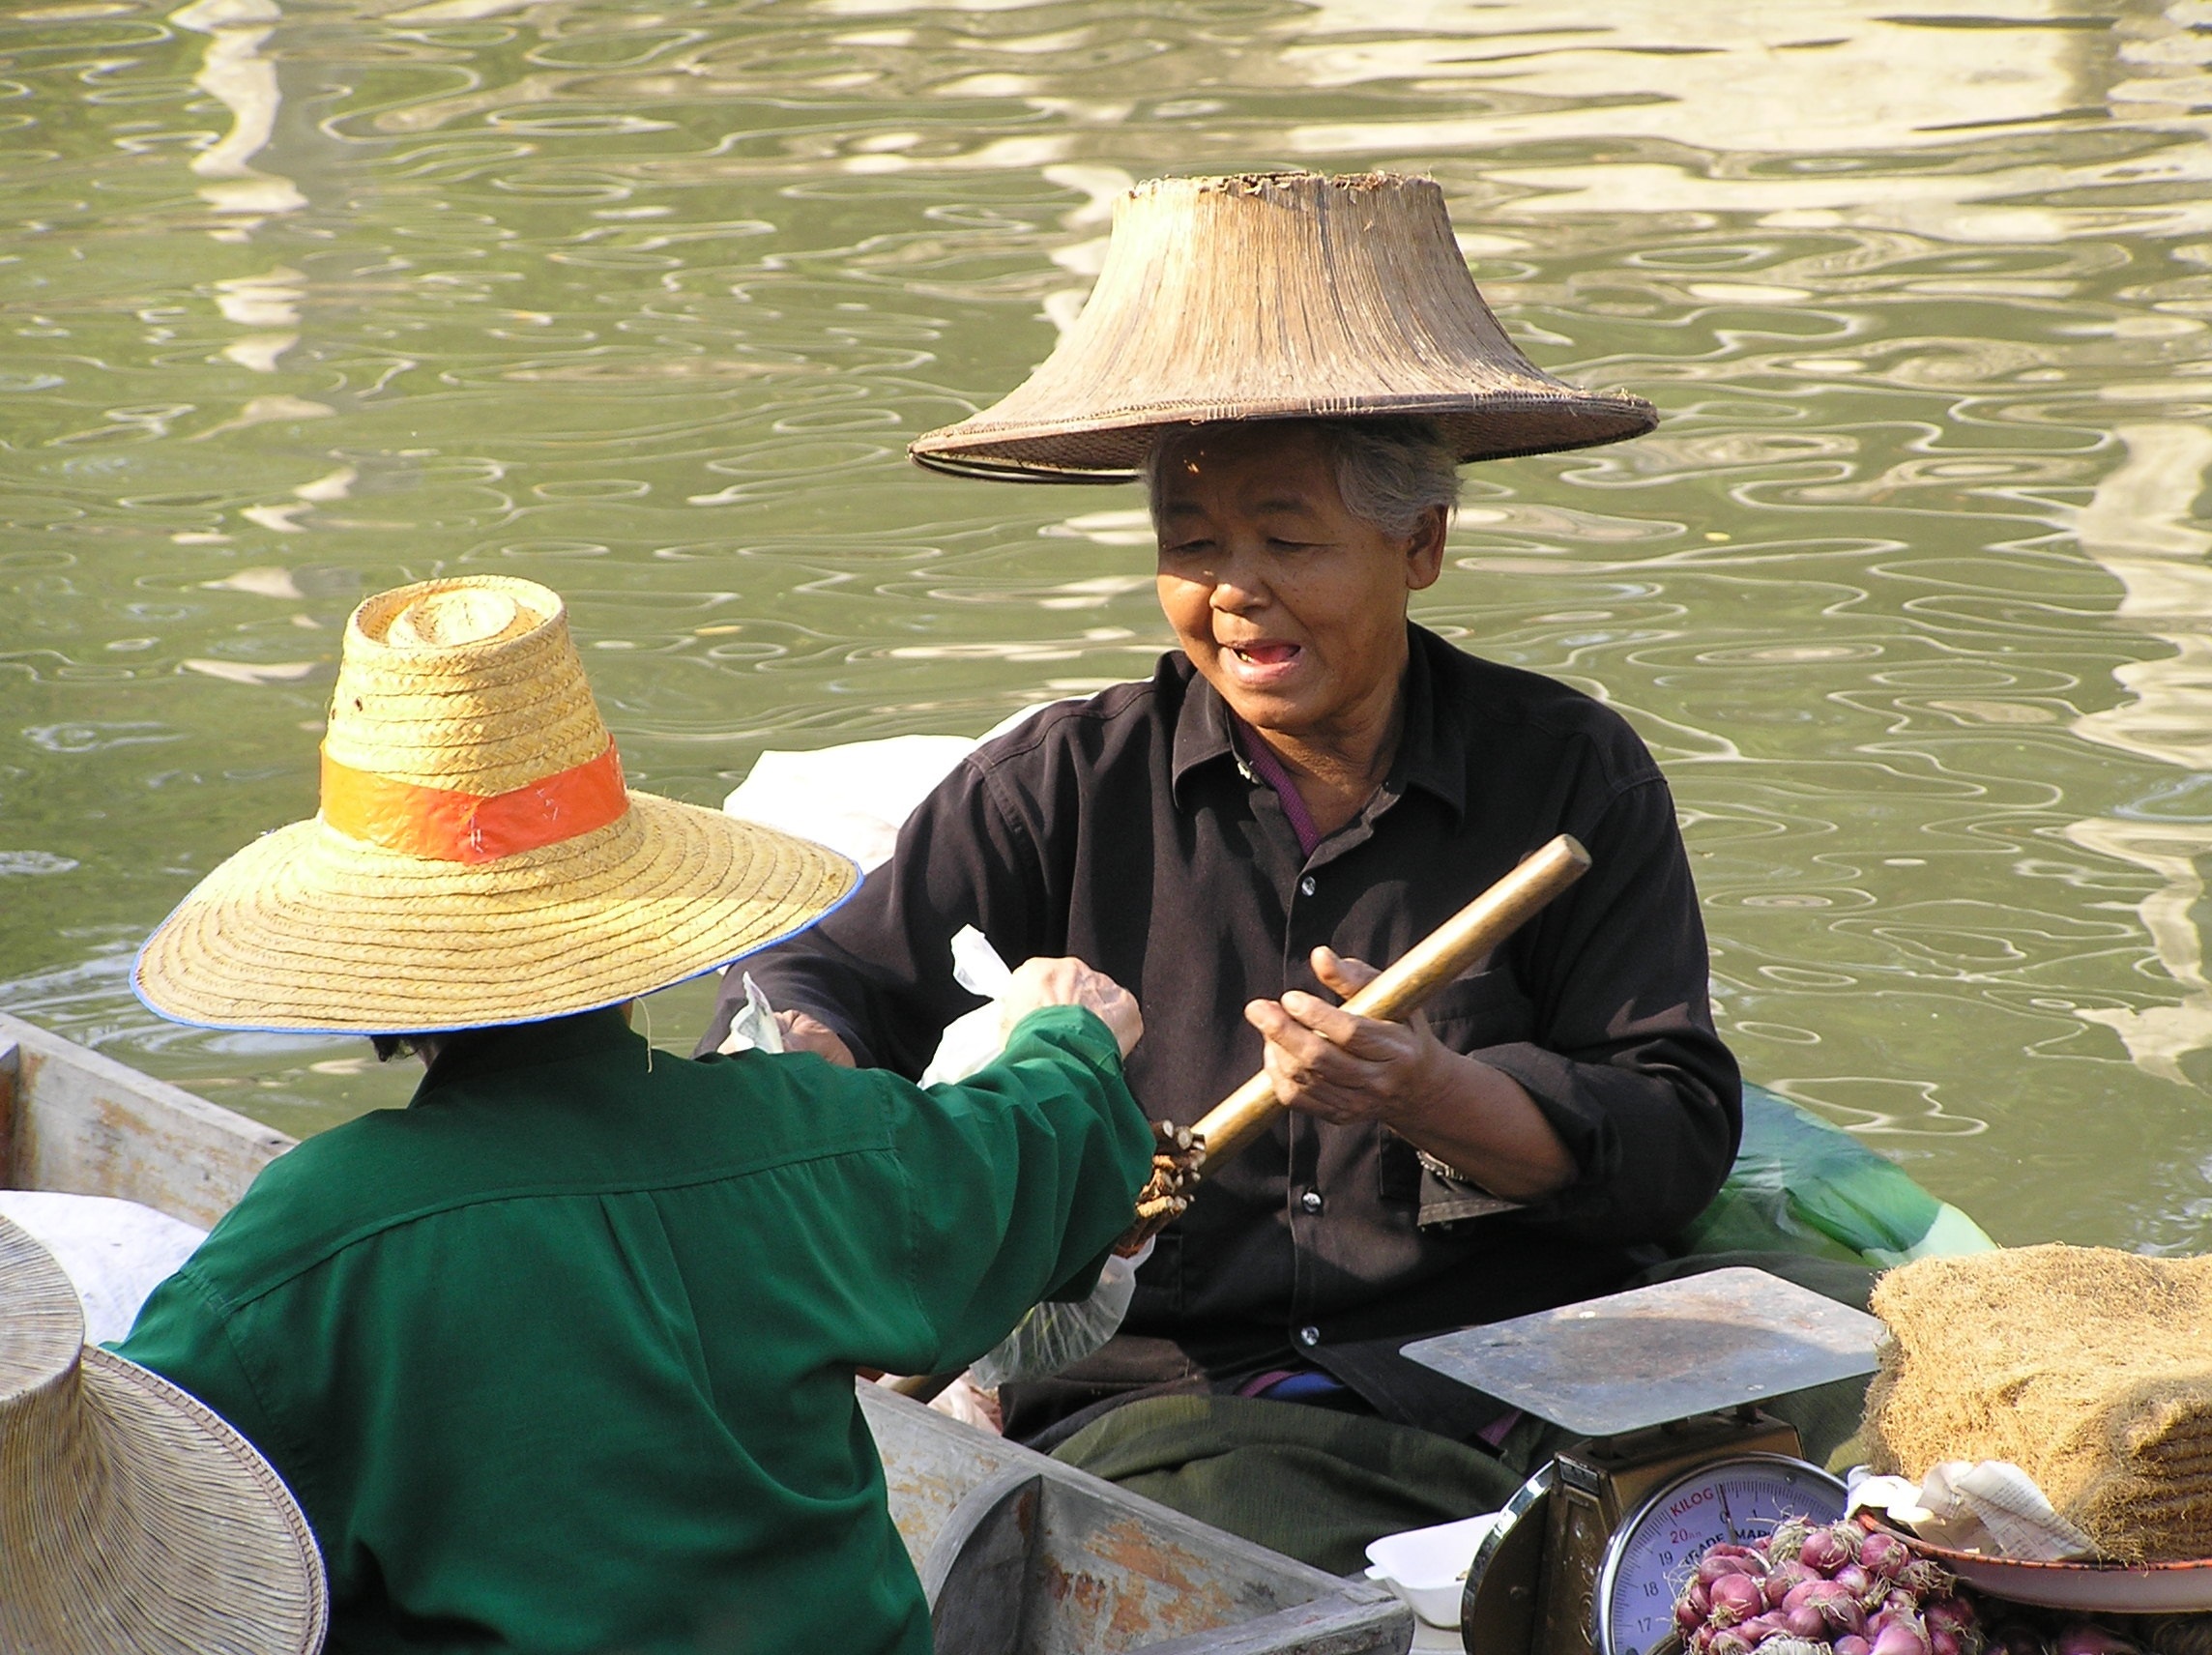
water, people, woman, vacation, recreation, asia, hat, headgear, thailand, thai, traditional, floating market, fashion accessory